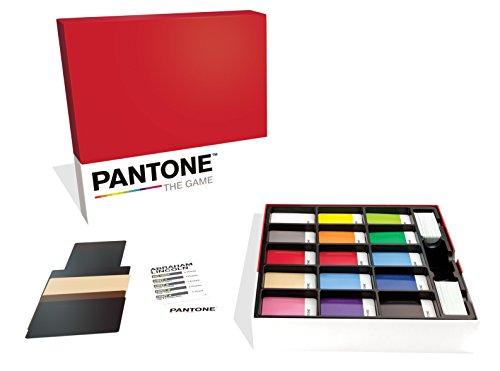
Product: Pantone The Game
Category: Toys & Games | Games & Accessories | Card Games
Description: Officially Licensed by Pantone.
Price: $15.66
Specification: ProductDimensions:10x2x10inches|ItemWeight:1.37pounds|ShippingWeight:1.4pounds(Viewshippingratesandpolicies)|ASIN:B07BSXT3VY|Itemmodelnumber:CRY02669|Manufacturerrecommendedage:8yearsandup